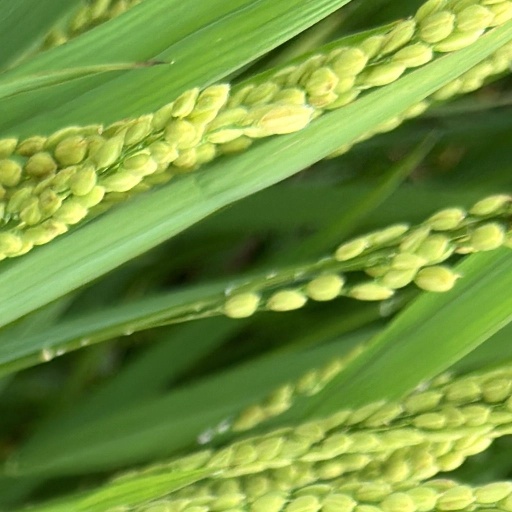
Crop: rice